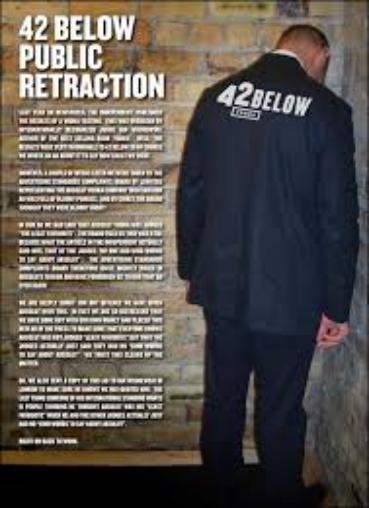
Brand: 42 Below
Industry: Food